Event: Nepal Earthquake
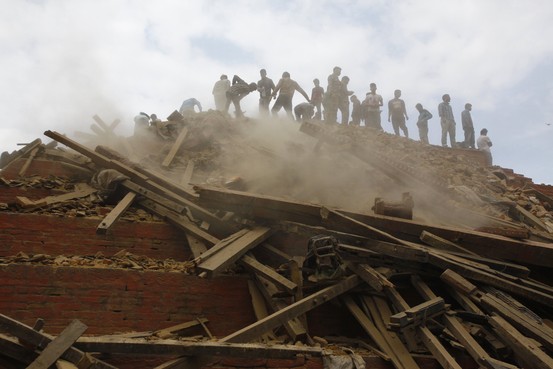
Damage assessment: damage